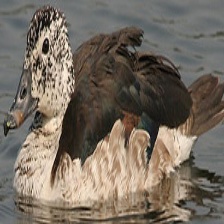
Species: KNOB BILLED DUCK
Scientific name: SARKIDIORNIS MELANOTOS
ImageNet parent category: drake